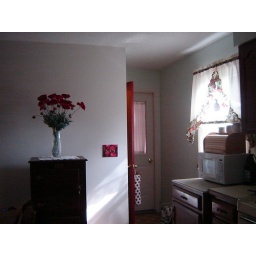
Hard to tell, but the wall behind the flowers is white, and by the window is green